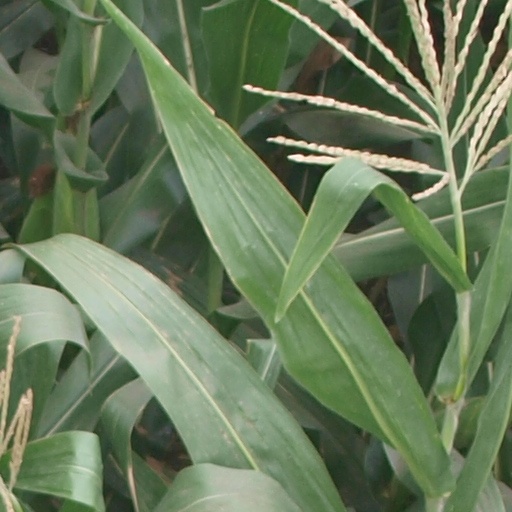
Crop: maize; corn